Kevan Smith (baseball)

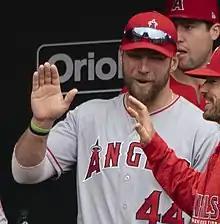
Smith with the Los Angeles Angels in 2019

Kevan Alan Smith (born June 28, 1988) is an American former professional baseball catcher. He played in Major League Baseball (MLB) for the Chicago White Sox, Los Angeles Angels, Tampa Bay Rays, and Atlanta Braves. Prior to playing professionally, Smith attended the University of Pittsburgh, where he played for the Pittsburgh Panthers baseball and football teams. The White Sox selected Smith in the seventh round of the 2011 Major League Baseball draft. He made his MLB debut in 2016.